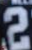
Number: 2